Turkey (bird)

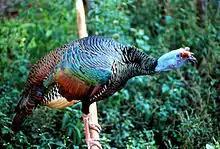
A male ocellated turkey ("Meleagris ocellata") with a blue head

The genus "Meleagris" was introduced in 1758 by the Swedish naturalist Carl Linnaeus in the tenth edition of his "Systema Naturae". The genus name is from the Ancient Greek μελεαγρις, "meleagris" meaning "guineafowl". The type species is the wild turkey ("Meleagris gallopavo").